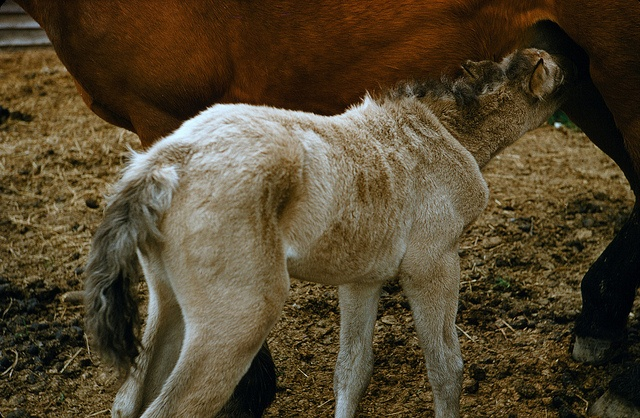
A newborn foal nursing his mother in a corral.
A very young horse nursing from its mother.
A small horse feeds off of its mother.
A mother horse is feeding her baby in a field,
The young horse is nursing from the mother.